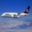
Label: airplane